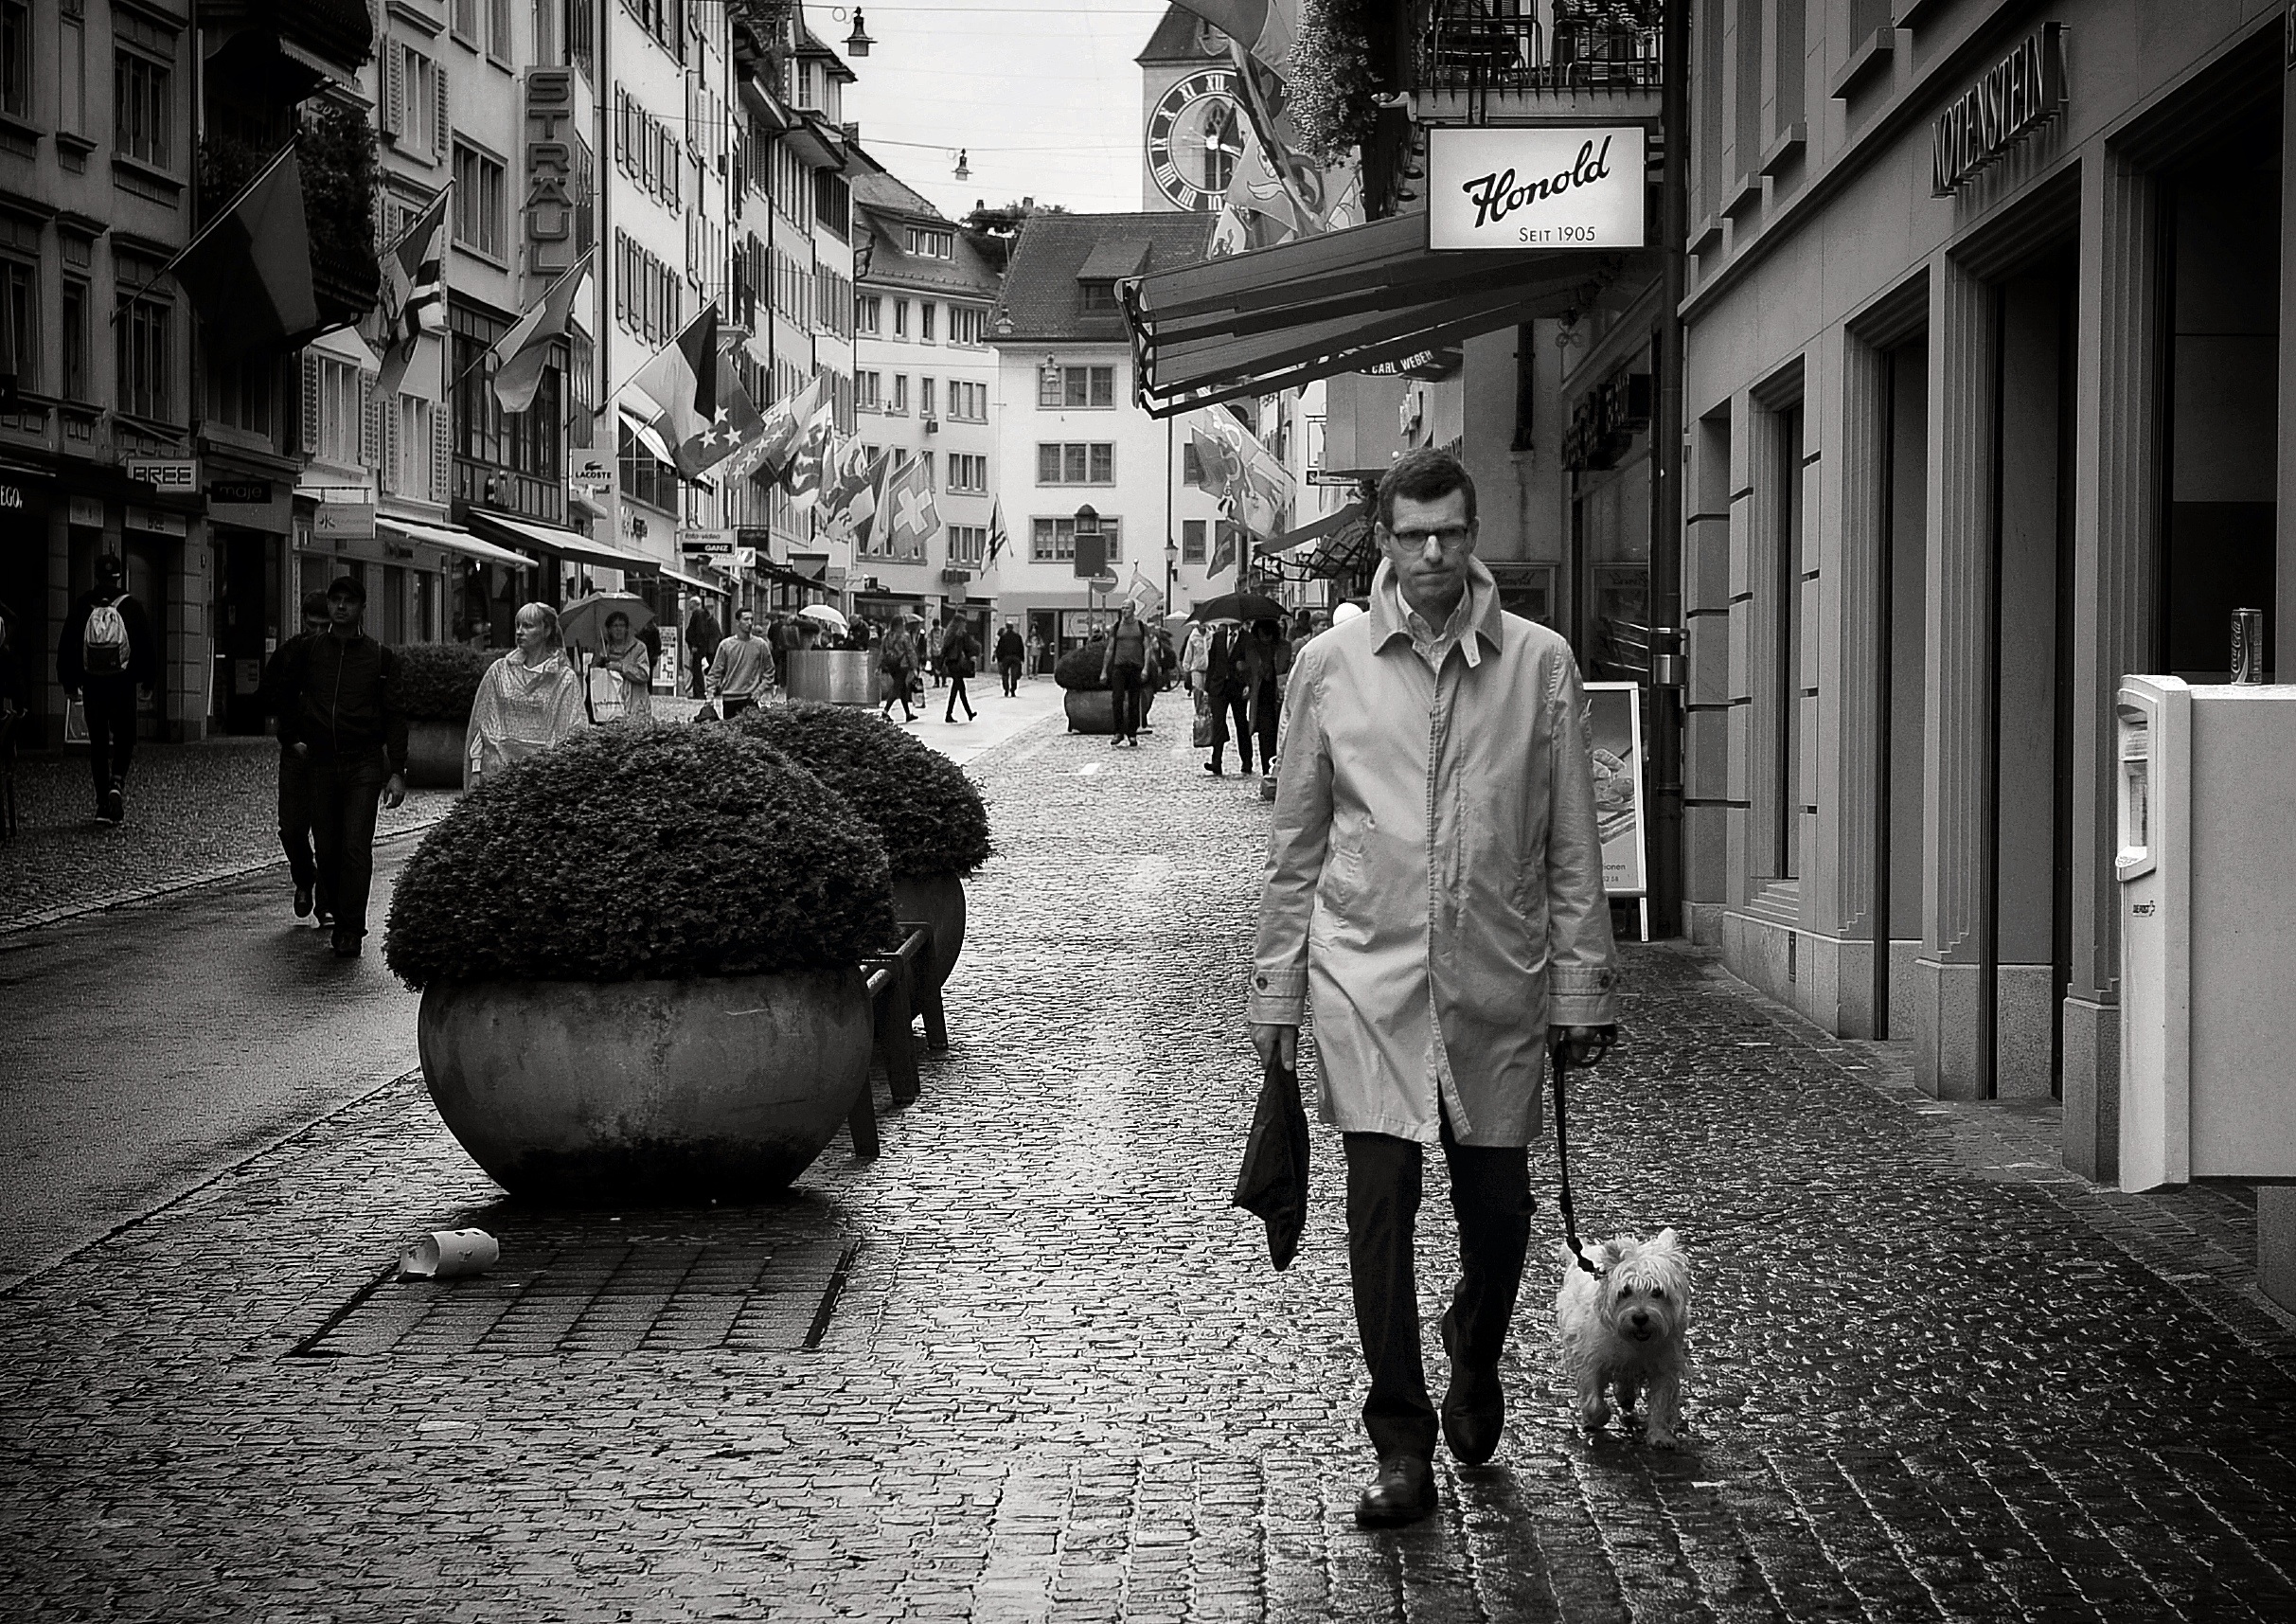
pedestrian, black and white, people, road, white, street, photography, alley, city, dog, urban, color, black, monochrome, streetphotography, bw, candid, infrastructure, swiss, stadt, photograph, snapshot, streetart, schweiz, switzerland, zri, zurich, streetphoto, snapseed, schwarzundweiss, stphotographia, streetscene, strassenszene, strassenfotografie, streetlife, streetpix, thomas8047, onthestreets, streetphotographer, 175528, zurichstreet, fascinationstreet, nikond300s, streetartzri, zrichstreetphotography, rennweg, honold, monochrome photography, film noir, nonbuilding structure